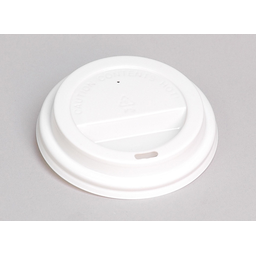
Label: plastic